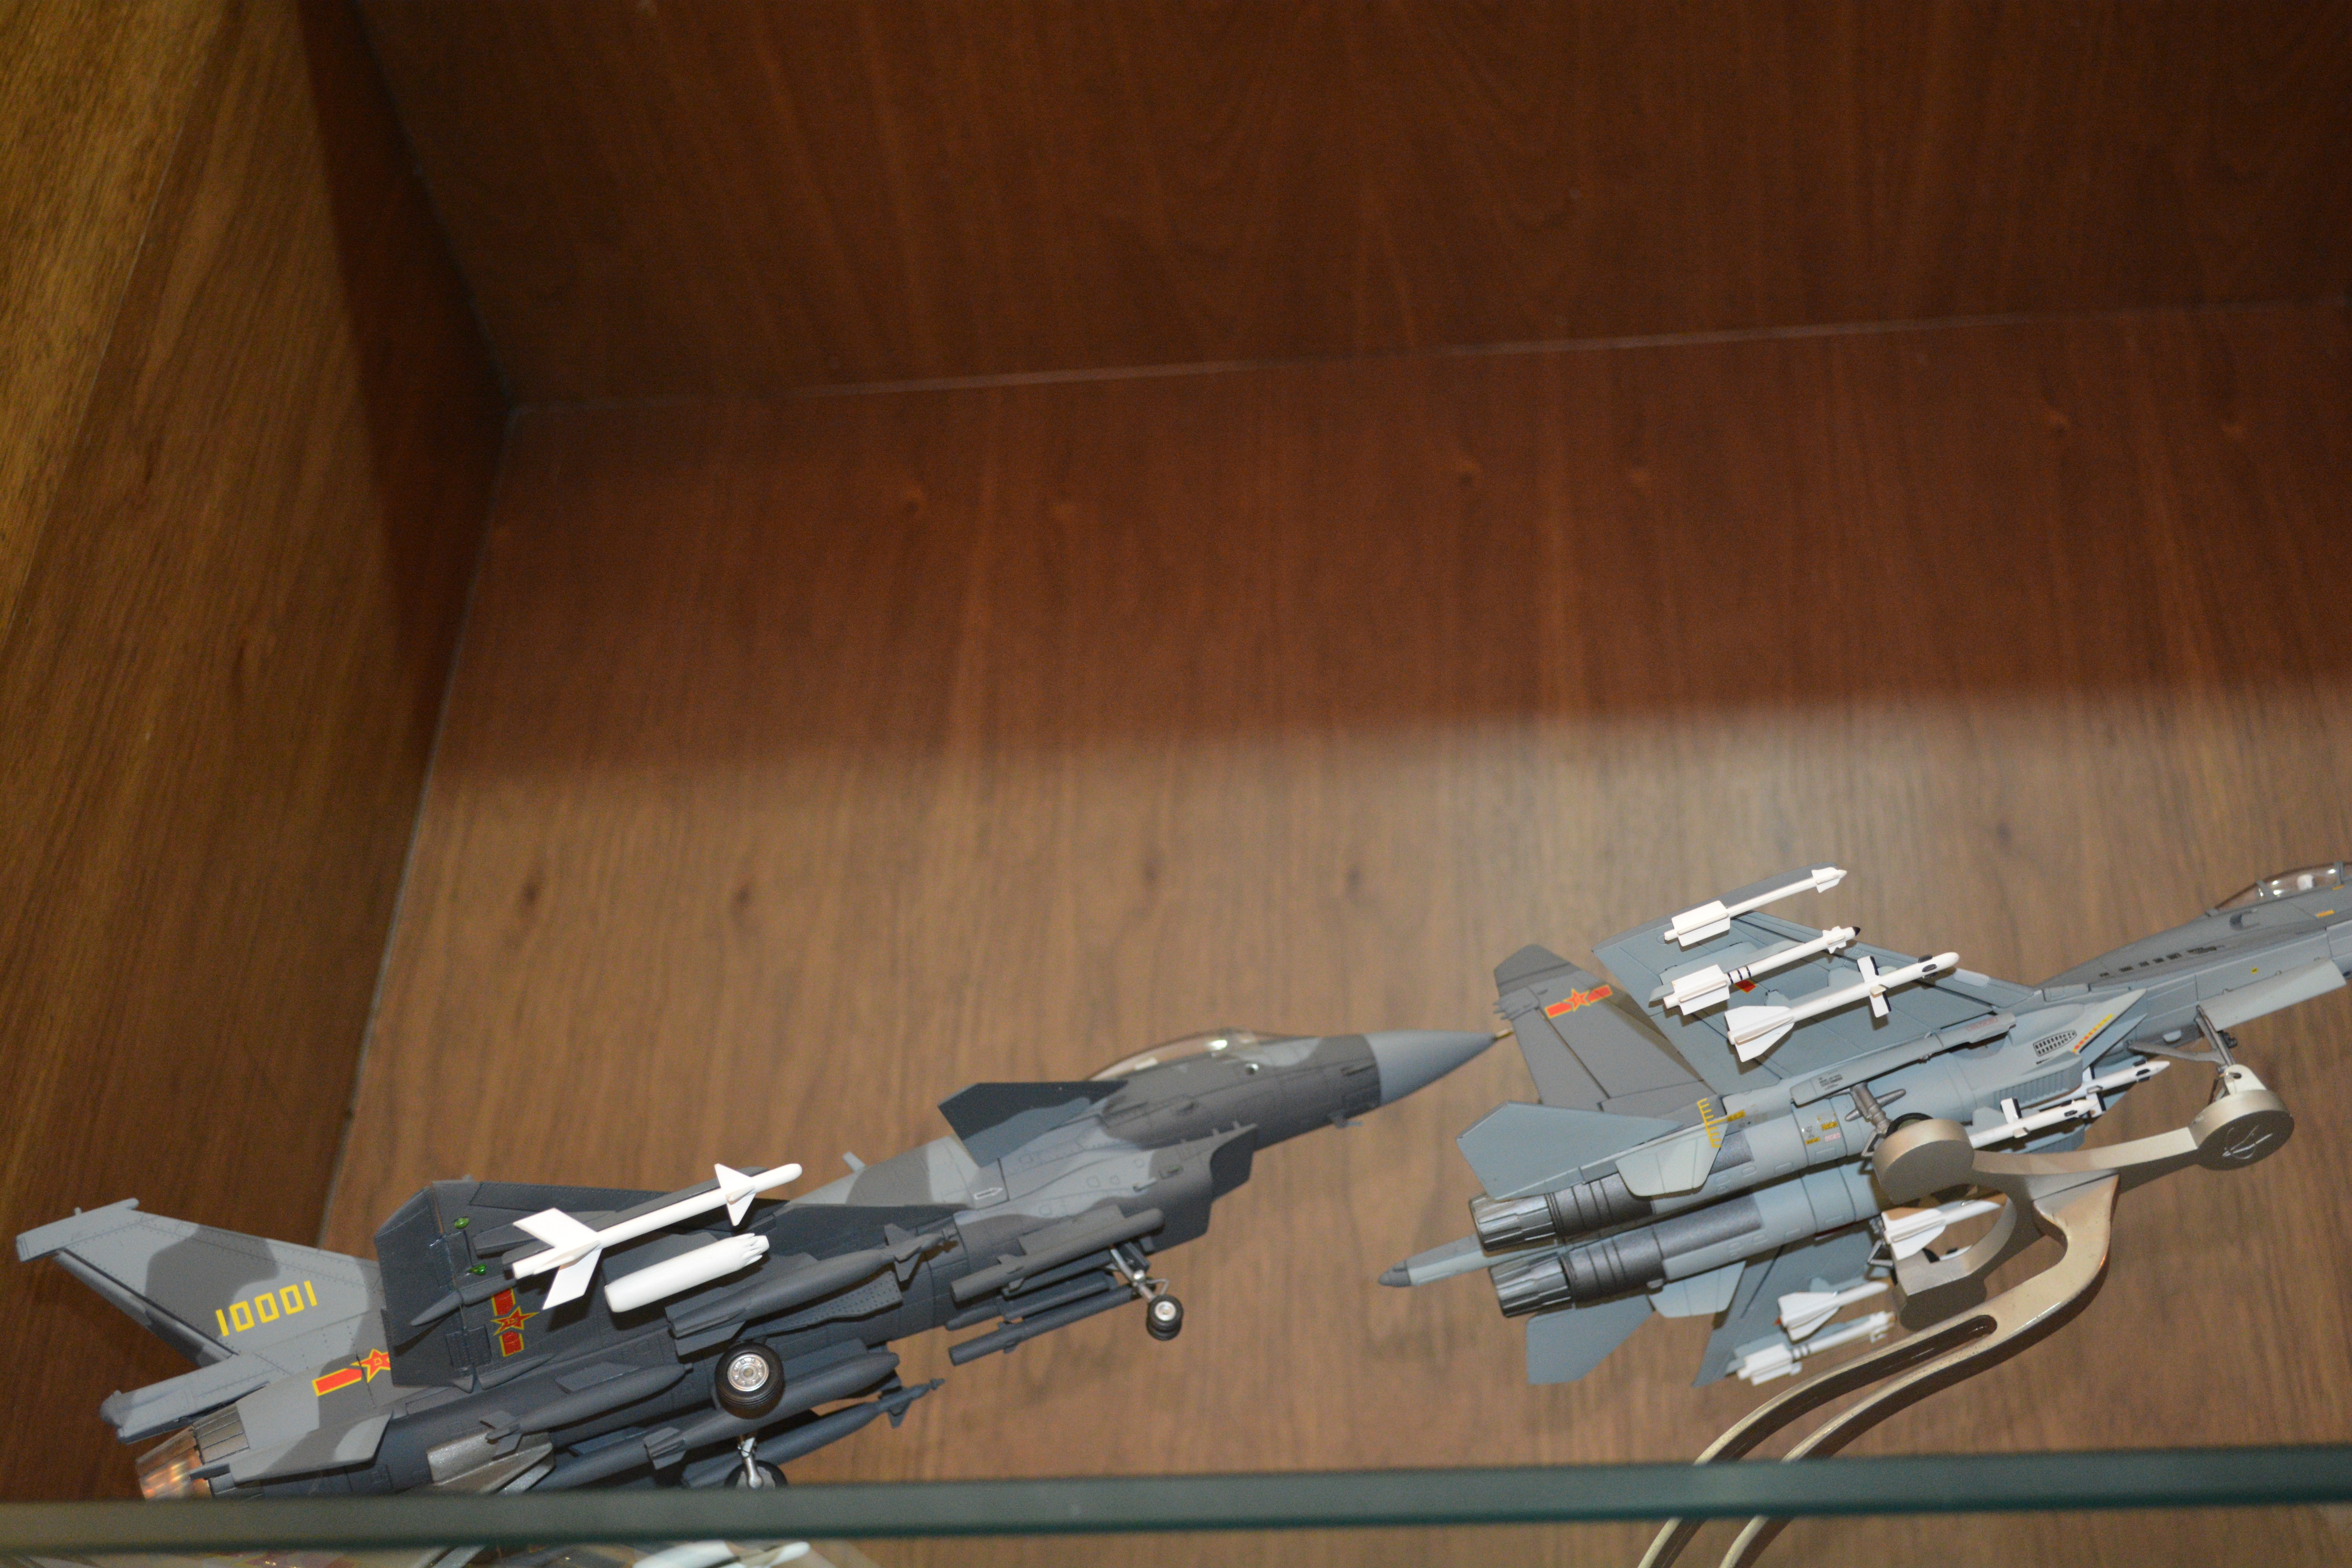
wing, airplane, aircraft, vehicle, aviation, firearm, jet aircraft, fighter aircraft, military aircraft, scale model